Stirling torcs

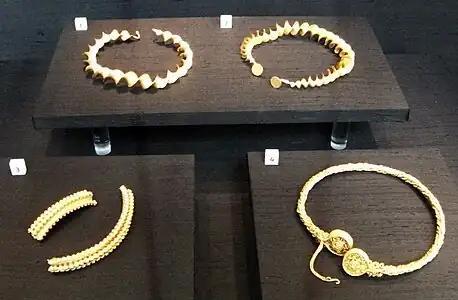
The set of four torcs discovered in Perthshire, Scotland in 2009

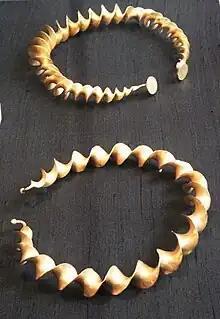
1 and 2) The two twisted torcs

4) A golden torc made from eight gold wires twisted together, intricately decorated terminals with a safety